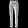
Label: Trouser